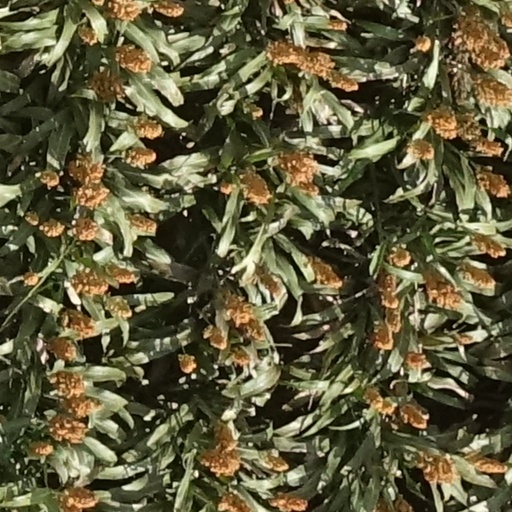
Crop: sorghum